Indian National Congress

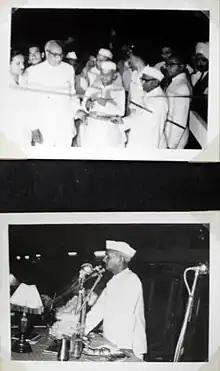
Inauguration of MNREC Building Allahabad by Lal Bahadur Shastri

In 1915, Mahatma Gandhi returned from South Africa and joined Congress. His efforts in South Africa were well known not only among the educated but also among the masses. During 1917 and 1918, Mahatma Gandhi was involved in three struggles: known as Champaran Satyagraha, Ahmedabad Mill Strike and Kheda Satyagraha. After World War I, the party came to be associated with Gandhi, who remained its unofficial spiritual leader and icon. He formed an alliance with the Khilafat Movement in 1920 as part of his opposition to British rule in India, and fought for the rights for Indians using civil disobedience or as the tool for agitation. In 1922, after the deaths of policemen at Chauri Chaura, Gandhi suspended the agitation.